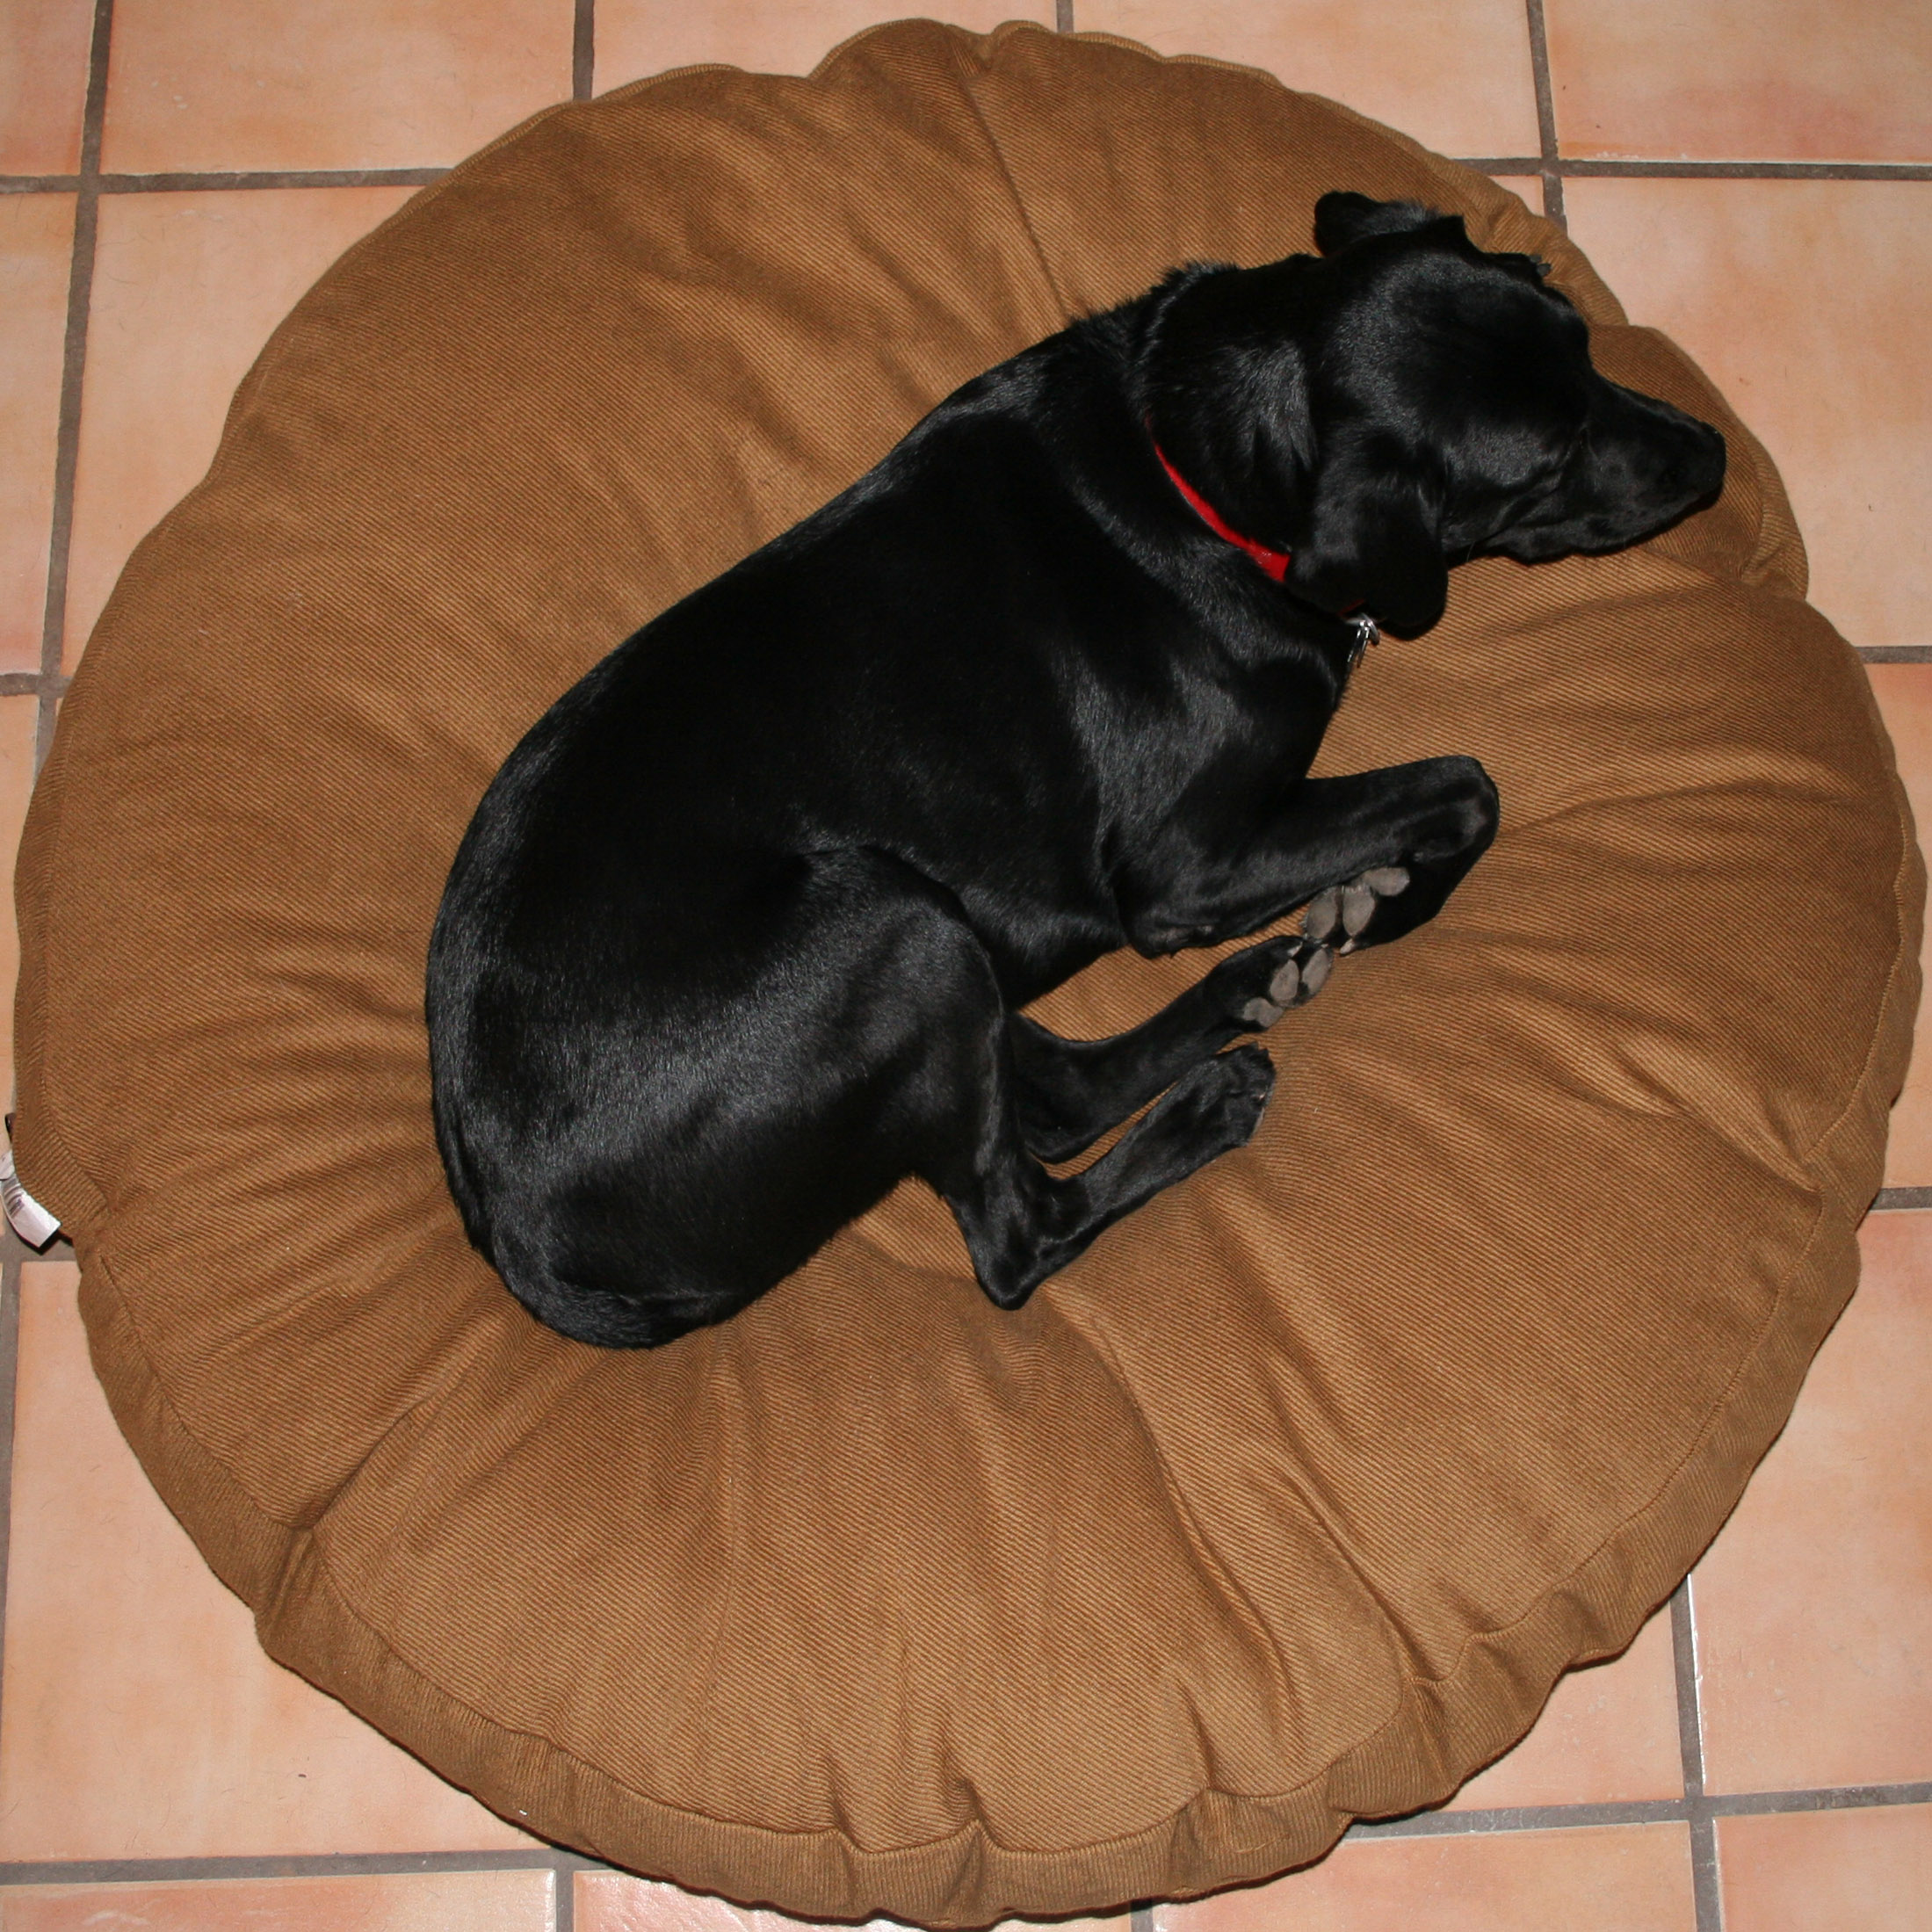
puppy, dog, mammal, black, furniture, labrador retriever, squaredcircle, dog like mammal